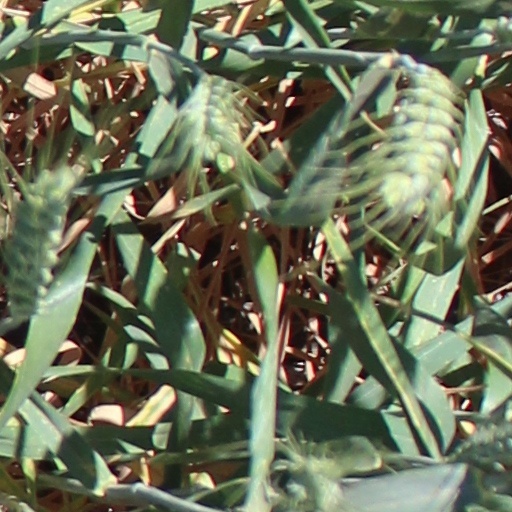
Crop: wheat